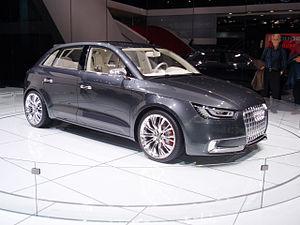
L'édition 2008 du Mondial de l'automobile de Paris est un salon international de l'automobile qui s'est tenu du 4 octobre au 19 octobre 2008 à la Porte de Versailles, à Paris.